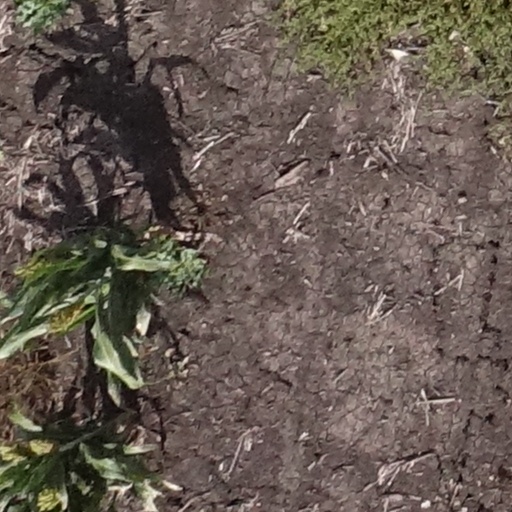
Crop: sorghum